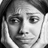
Emotion: sad